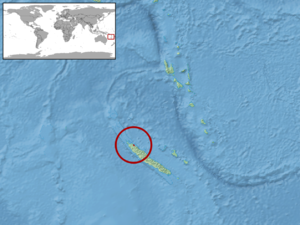
Caledoniscincus terma est une espèce de sauriens de la famille des Scincidae.